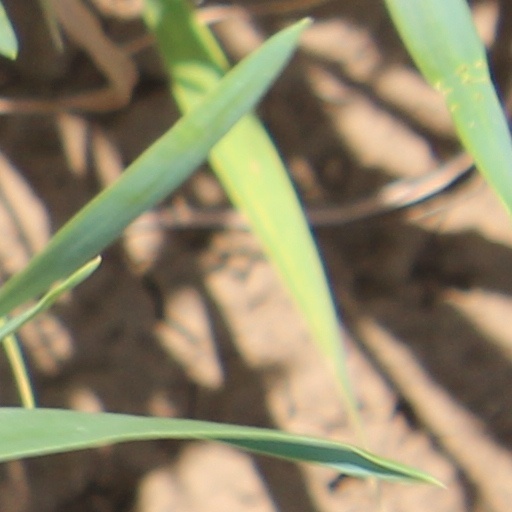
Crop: wheat